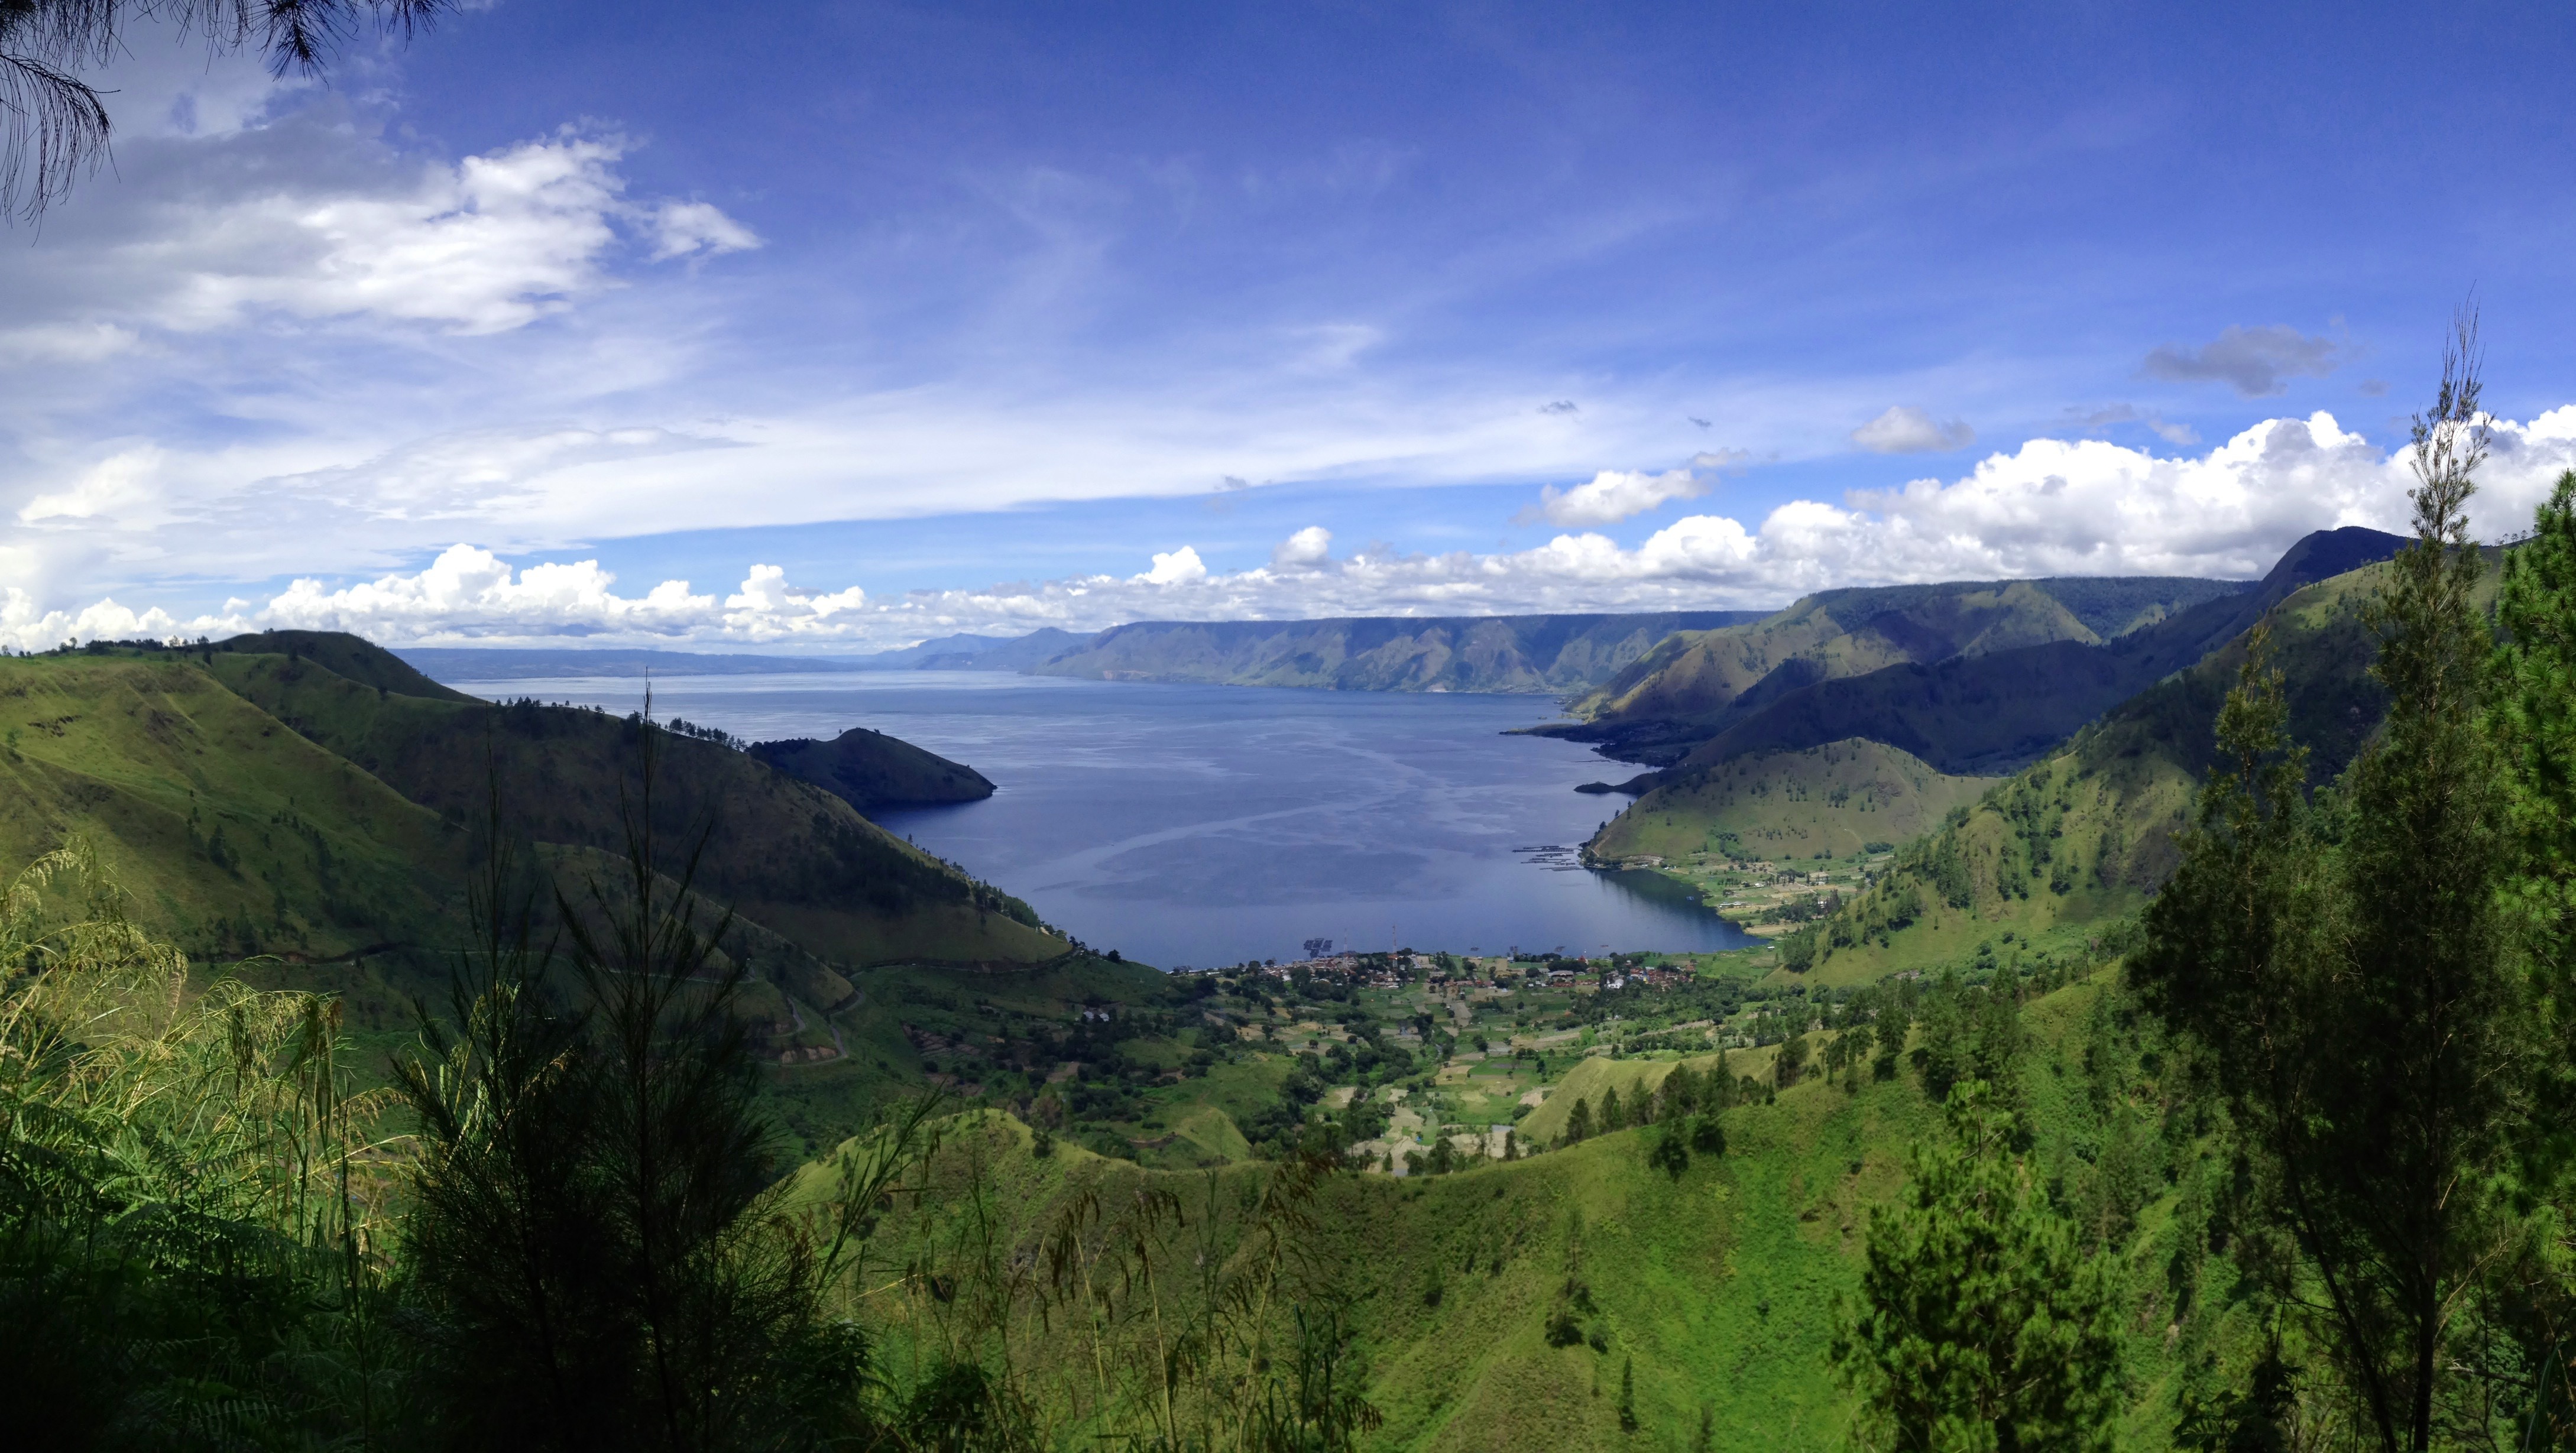
landscape, sea, coast, water, nature, outdoor, ocean, horizon, wilderness, mountain, cloud, hill, lake, view, valley, mountain range, panorama, summer, vacation, coastline, scenic, seascape, holiday, bay, island, fjord, reservoir, highland, national park, ridge, alps, plateau, fell, loch, landform, mountain pass, geographical feature, mountainous landforms, glacial landform